Lumo (video game)

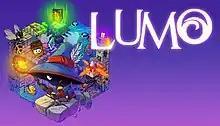

Lumo is a 3D isometric puzzle platform game developed by Triple Eh? Ltd. It was released for PlayStation 4, PlayStation Vita, Microsoft Windows and Xbox One in 2016 and for the Nintendo Switch in 2017.